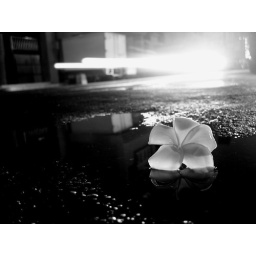
Da dun 4th street - flower in road-2 copy